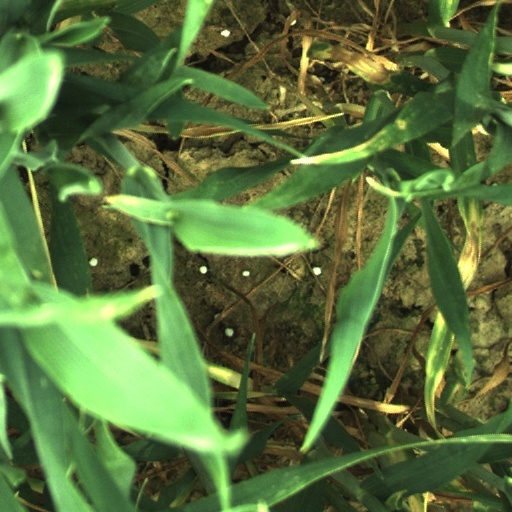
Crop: wheat